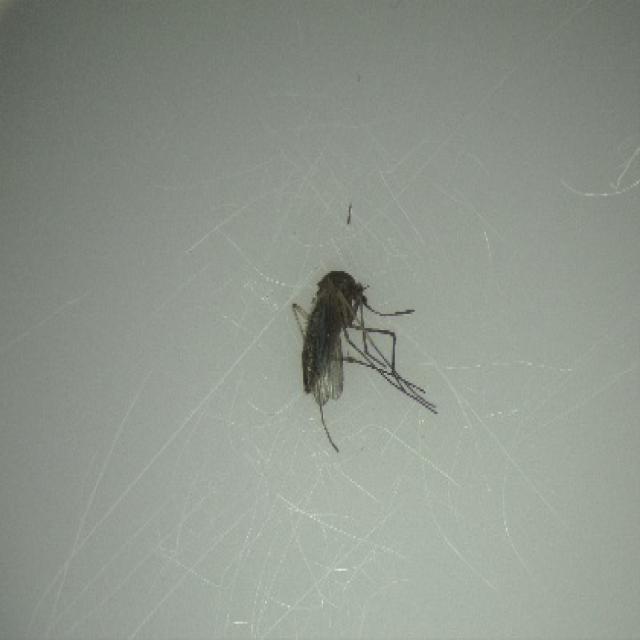
Species: culex_tritaeniorhynchus